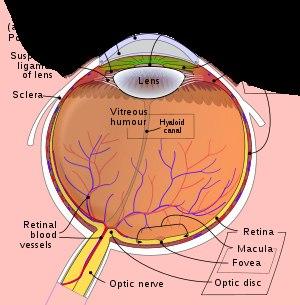
Le canal de Cloquet, canal hyaloïde ou canal hyaloïdien dans la nomenclature anatomique, est un petit canal transparent, résidu embryonnaire de l’œil, qui part du point aveugle, traverse le corps vitré pour rejoindre la face postérieure du cristallin au niveau de l'espace de Berger.